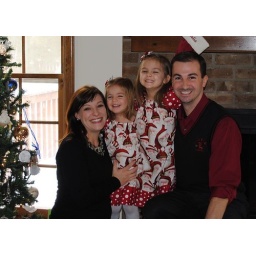
some cute girls in my christmas dresses. love them!!